Break'n Reality

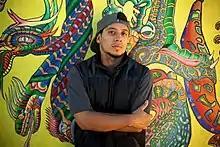
B-Boy Roxrite in San Diego

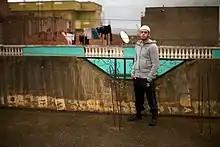
B-Boy Lilou in Tlemcen/Algeria

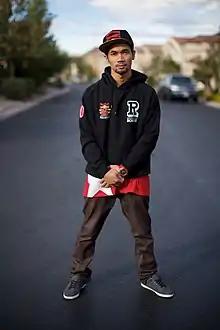
B-Boy Ronnie

This season, ‘Break’n Reality’ profiles four dancers as they tell the story of the culture of breaking, and the business that supports it.